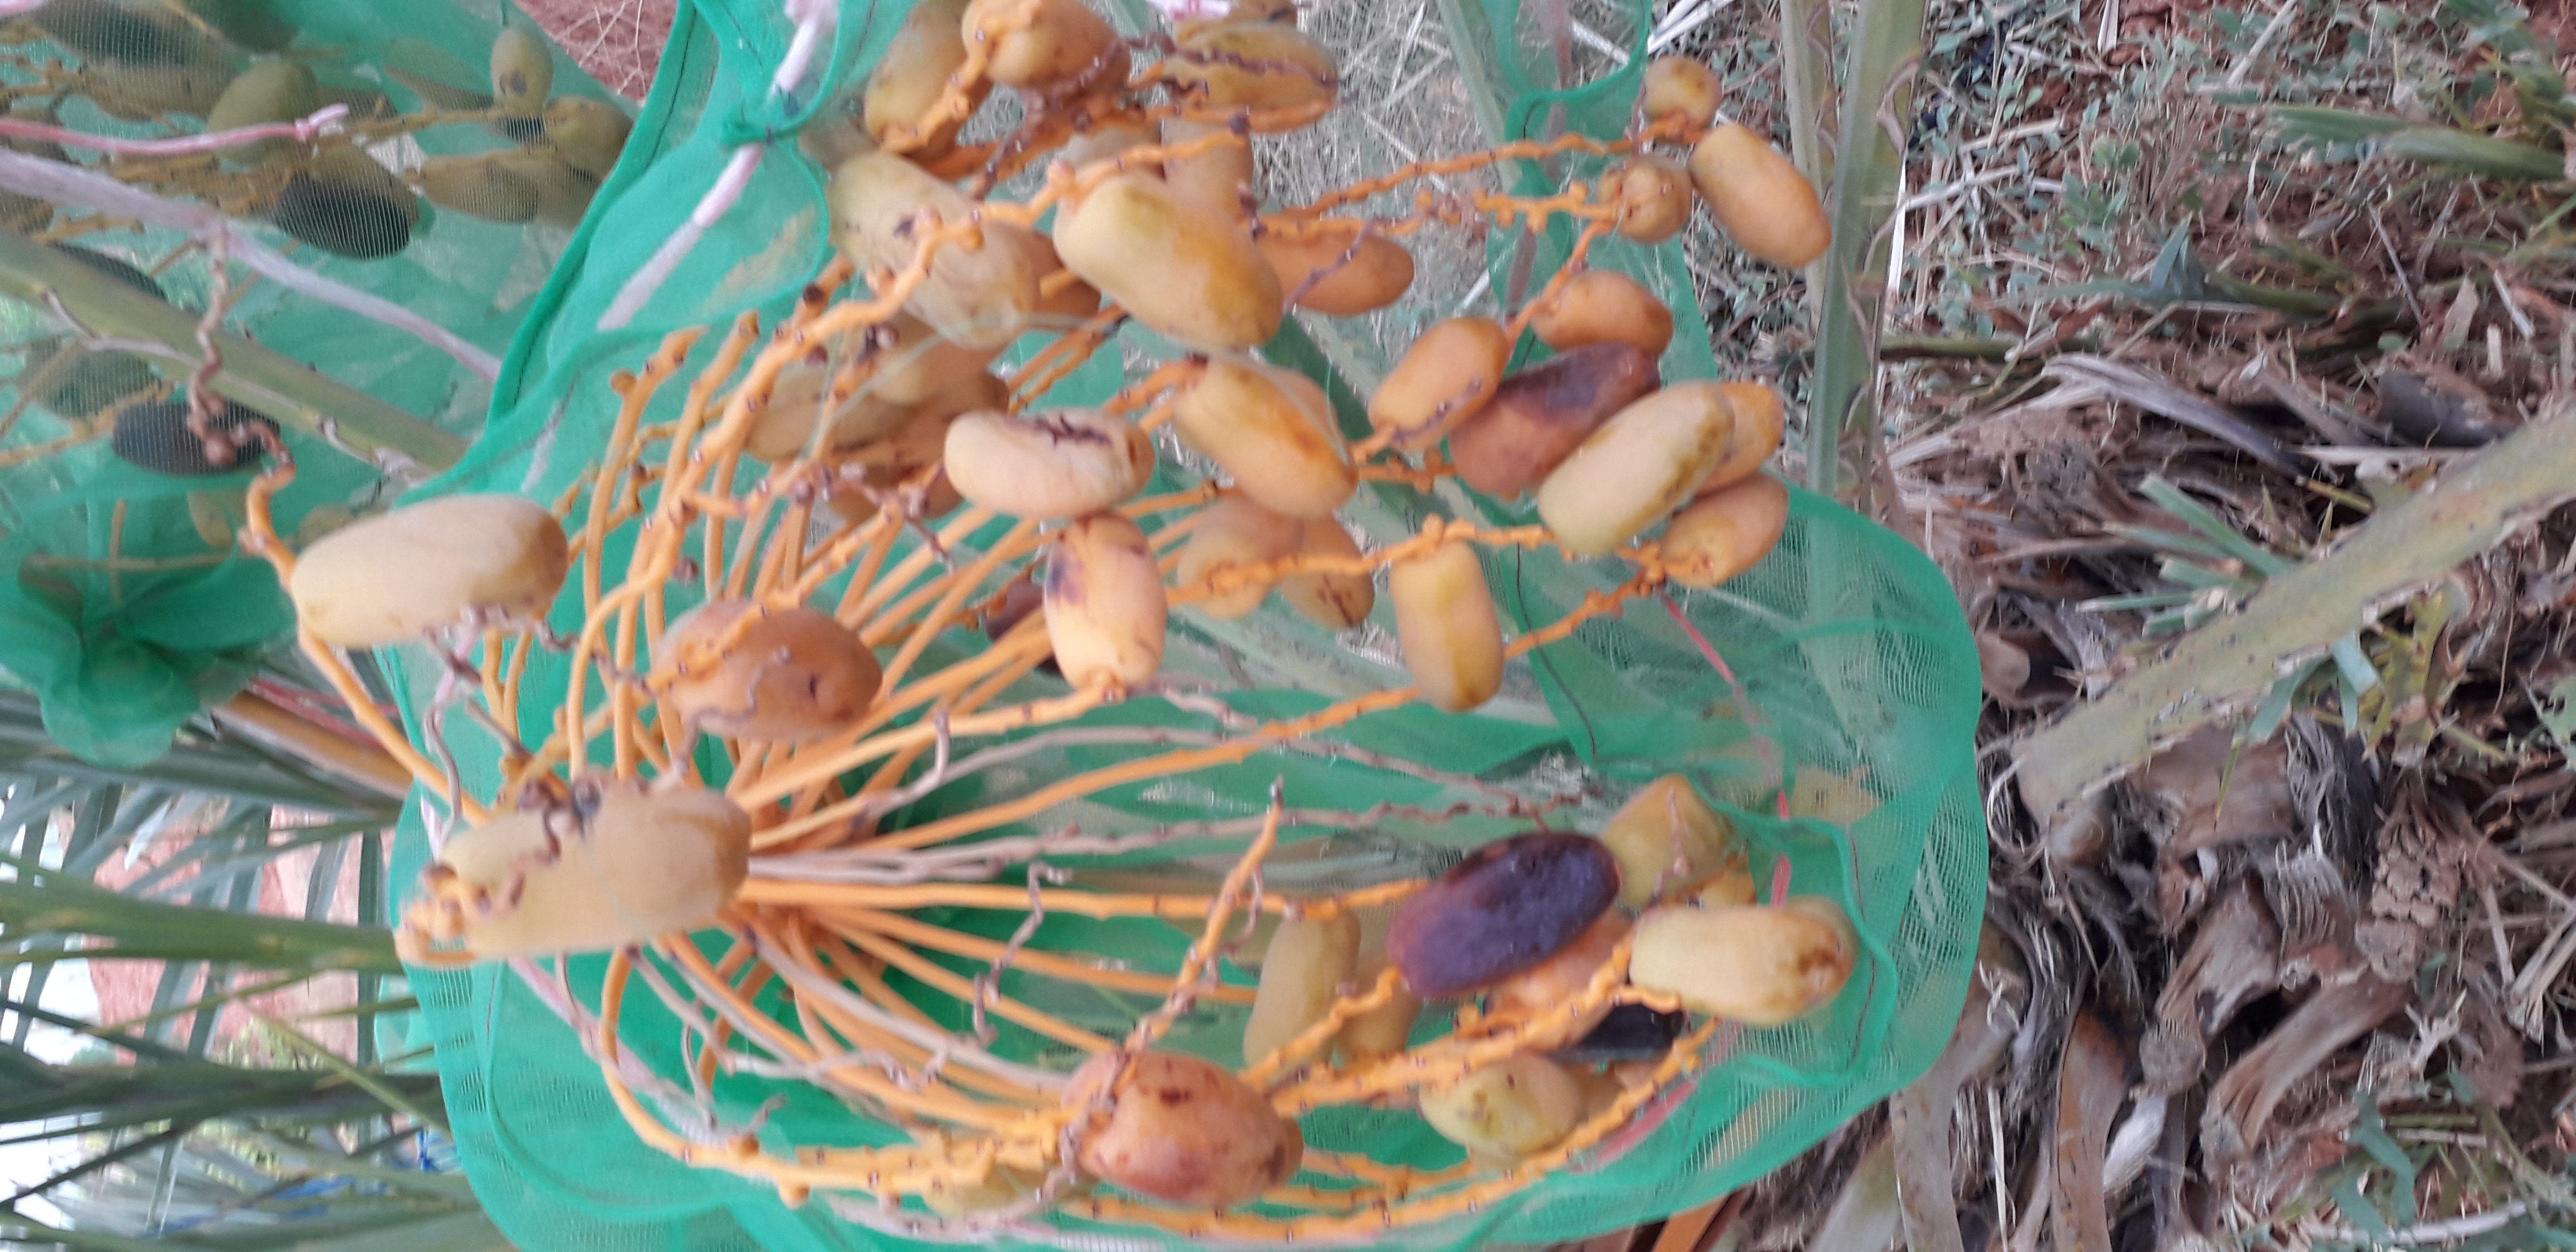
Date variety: Boumajhoul